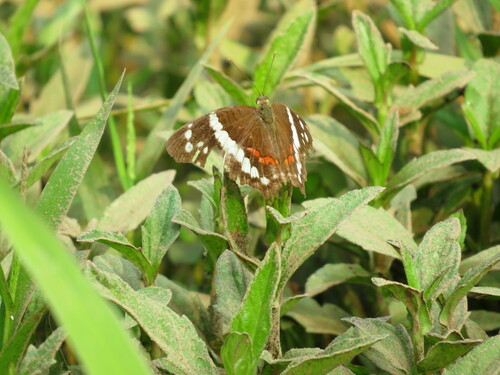
Scientific name: Anartia fatima
Common name: Banded peacock
Family: Nymphalidae
Order: Lepidoptera
Pollinator type: Primary pollinator
Habitat: Open areas and gardens
Geographic range: South America
Conservation status: Least Concern